Evelyn Nesbit

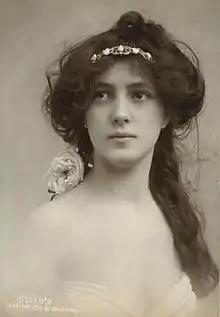
Nesbit photographed by Otto Sarony, 1902

Nesbit rapidly became one of the most in-demand artists' models in New York. Photographers Otto Sarony and Rudolf Eickemeyer were among those who worked with her. Charles Dana Gibson, one of the country's most renowned artists of the era, used Nesbit as the model for one of his best-known "Gibson Girl" works. Titled "Woman: The Eternal Question" ( 1903), the portrait features Nesbit in profile, with her luxuriant hair forming the shape of a question mark.